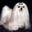
Label: dog